Links of Noltland

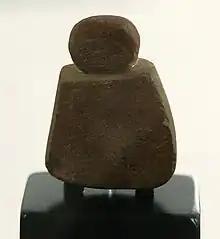
The Westray Wife

The ancient settlement, dating from around 3300 BCE to 800 BCE, contains late Neolithic and Bronze Age structural ruins, now buried beneath sand dunes. Excavations have revealed over 30 buildings of Neolithic and Bronze Age date, the earliest of which overlaps in use with the Knap of Howar on the neighbouring island of Papa Westray, the oldest standing structure in NW Europe. During excavations between 1978 and 1981, large midden deposits, structural remains, and field walls, which indicated evidence of prehistoric cultivation and field boundaries, were uncovered. Among the finds in the western area of the site was a hearth and several red deer skeletons. In the eastern section of the archaeological site, was a large building which had survived to roof height. The structure included several separate rooms and compartments joined by passages. In 2015, a substantial subterranean building dating from the Bronze Age was uncovered; this was very well preserved and is interpreted as a sweat-house or sauna.